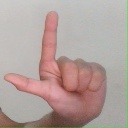
अक्षर: ल